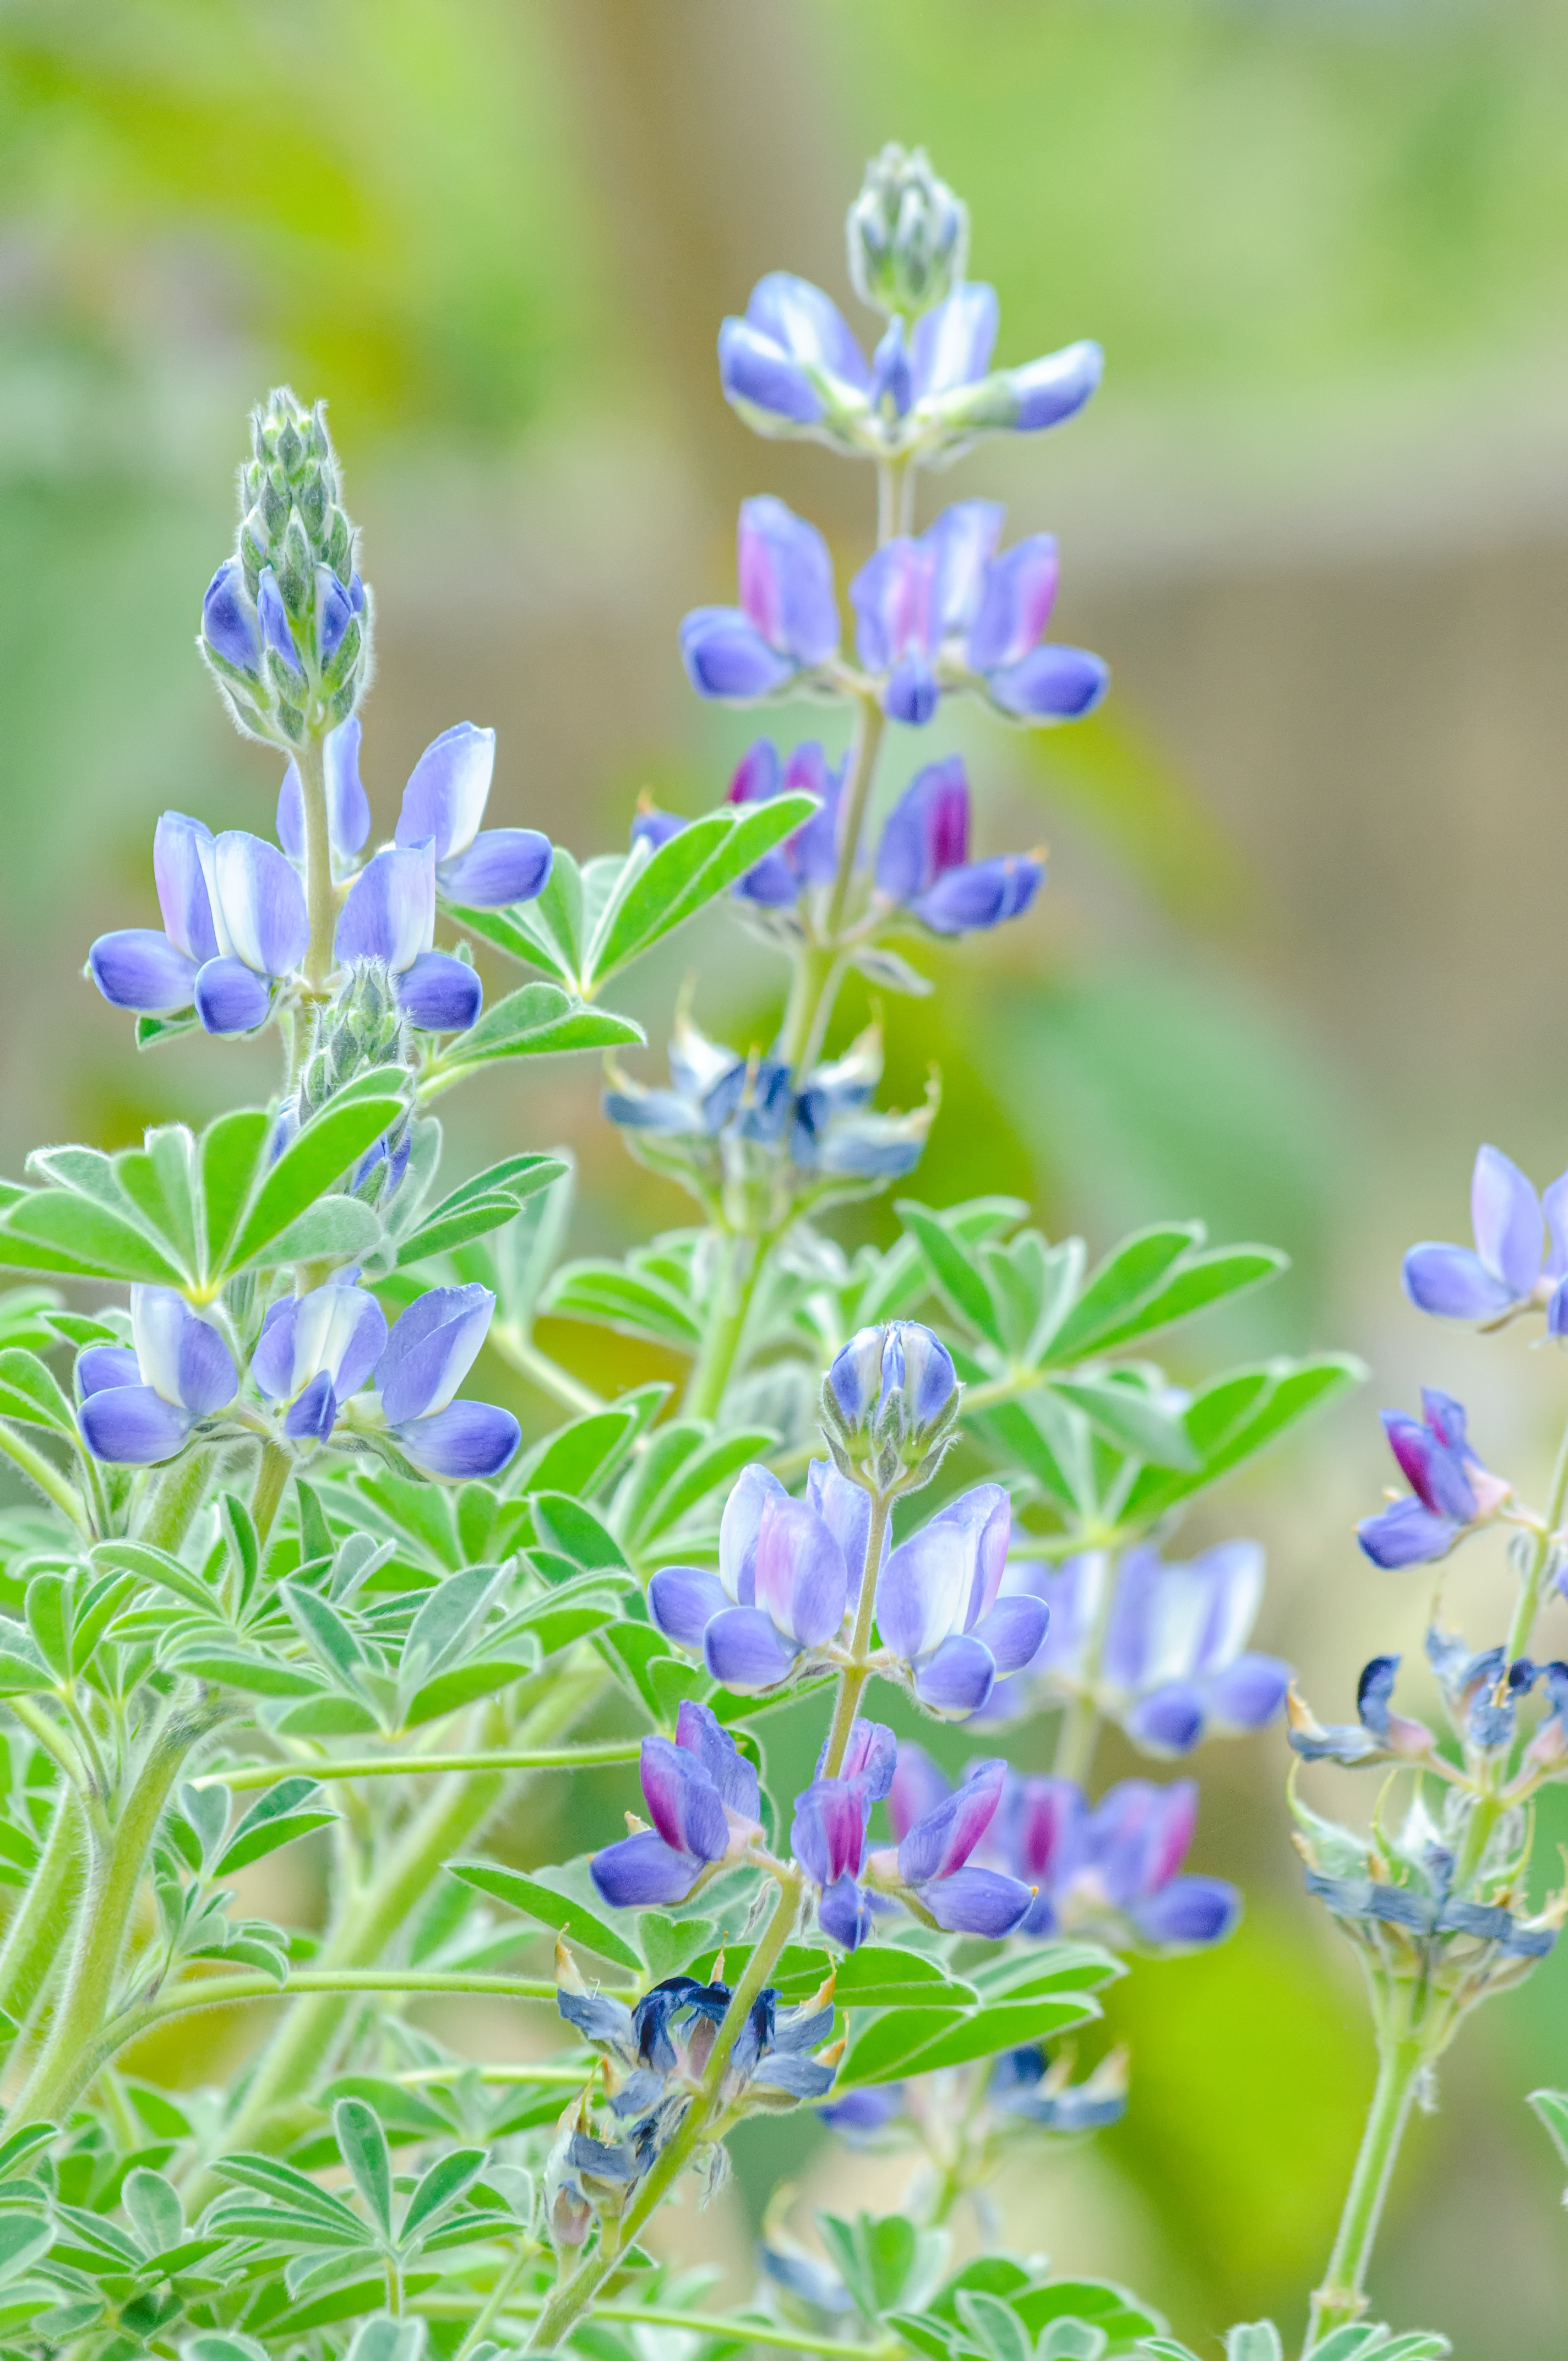
flower, flowering plant, plant, lavender, bluebonnet, wildflower, lupin, nepeta, delphinium, lupinus mutabilis, subshrub, perennial plant, alfalfa